Pilbara

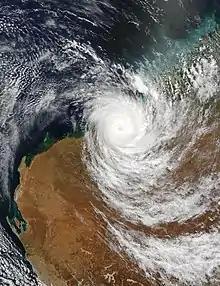
The Terra satellite captured this image of Cyclone Fay, over the Western Australian coast on 27 March 2004.

Working conditions in the pearling and pastoral industries for Aboriginal people in the Pilbara region around 1900 have been described as slavery, with no wages paid, kidnapping as well as severe and cruel punishments for misbehaviour and absconding all common practices. Some incidents, such as the Bendu Atrocity of 1897, attracted international condemnation. The first strike by Indigenous people in Australia took place in 1946 in the Pilbara, known as the Pilbara strike or Pilbara Aboriginal strike, when Aboriginal pastoral workers walked off the stations in protest at low pay and bad working conditions, a strike that lasted for over three years.